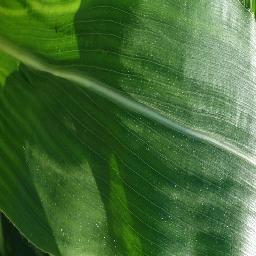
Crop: corn
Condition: (maize)_healthy